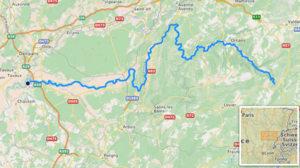
carte réalisée sur umap [1] This map was created from OpenStreetMap project data, collected by the community. This map may be incomplete, and may contain errors. Don't rely solely on it for navigation.
La Loue est une rivière française, des deux départements du Doubs et du Jura en Franche-Comté, résurgence et affluent gauche du Doubs, et sous-affluent du Rhône par la Saône.